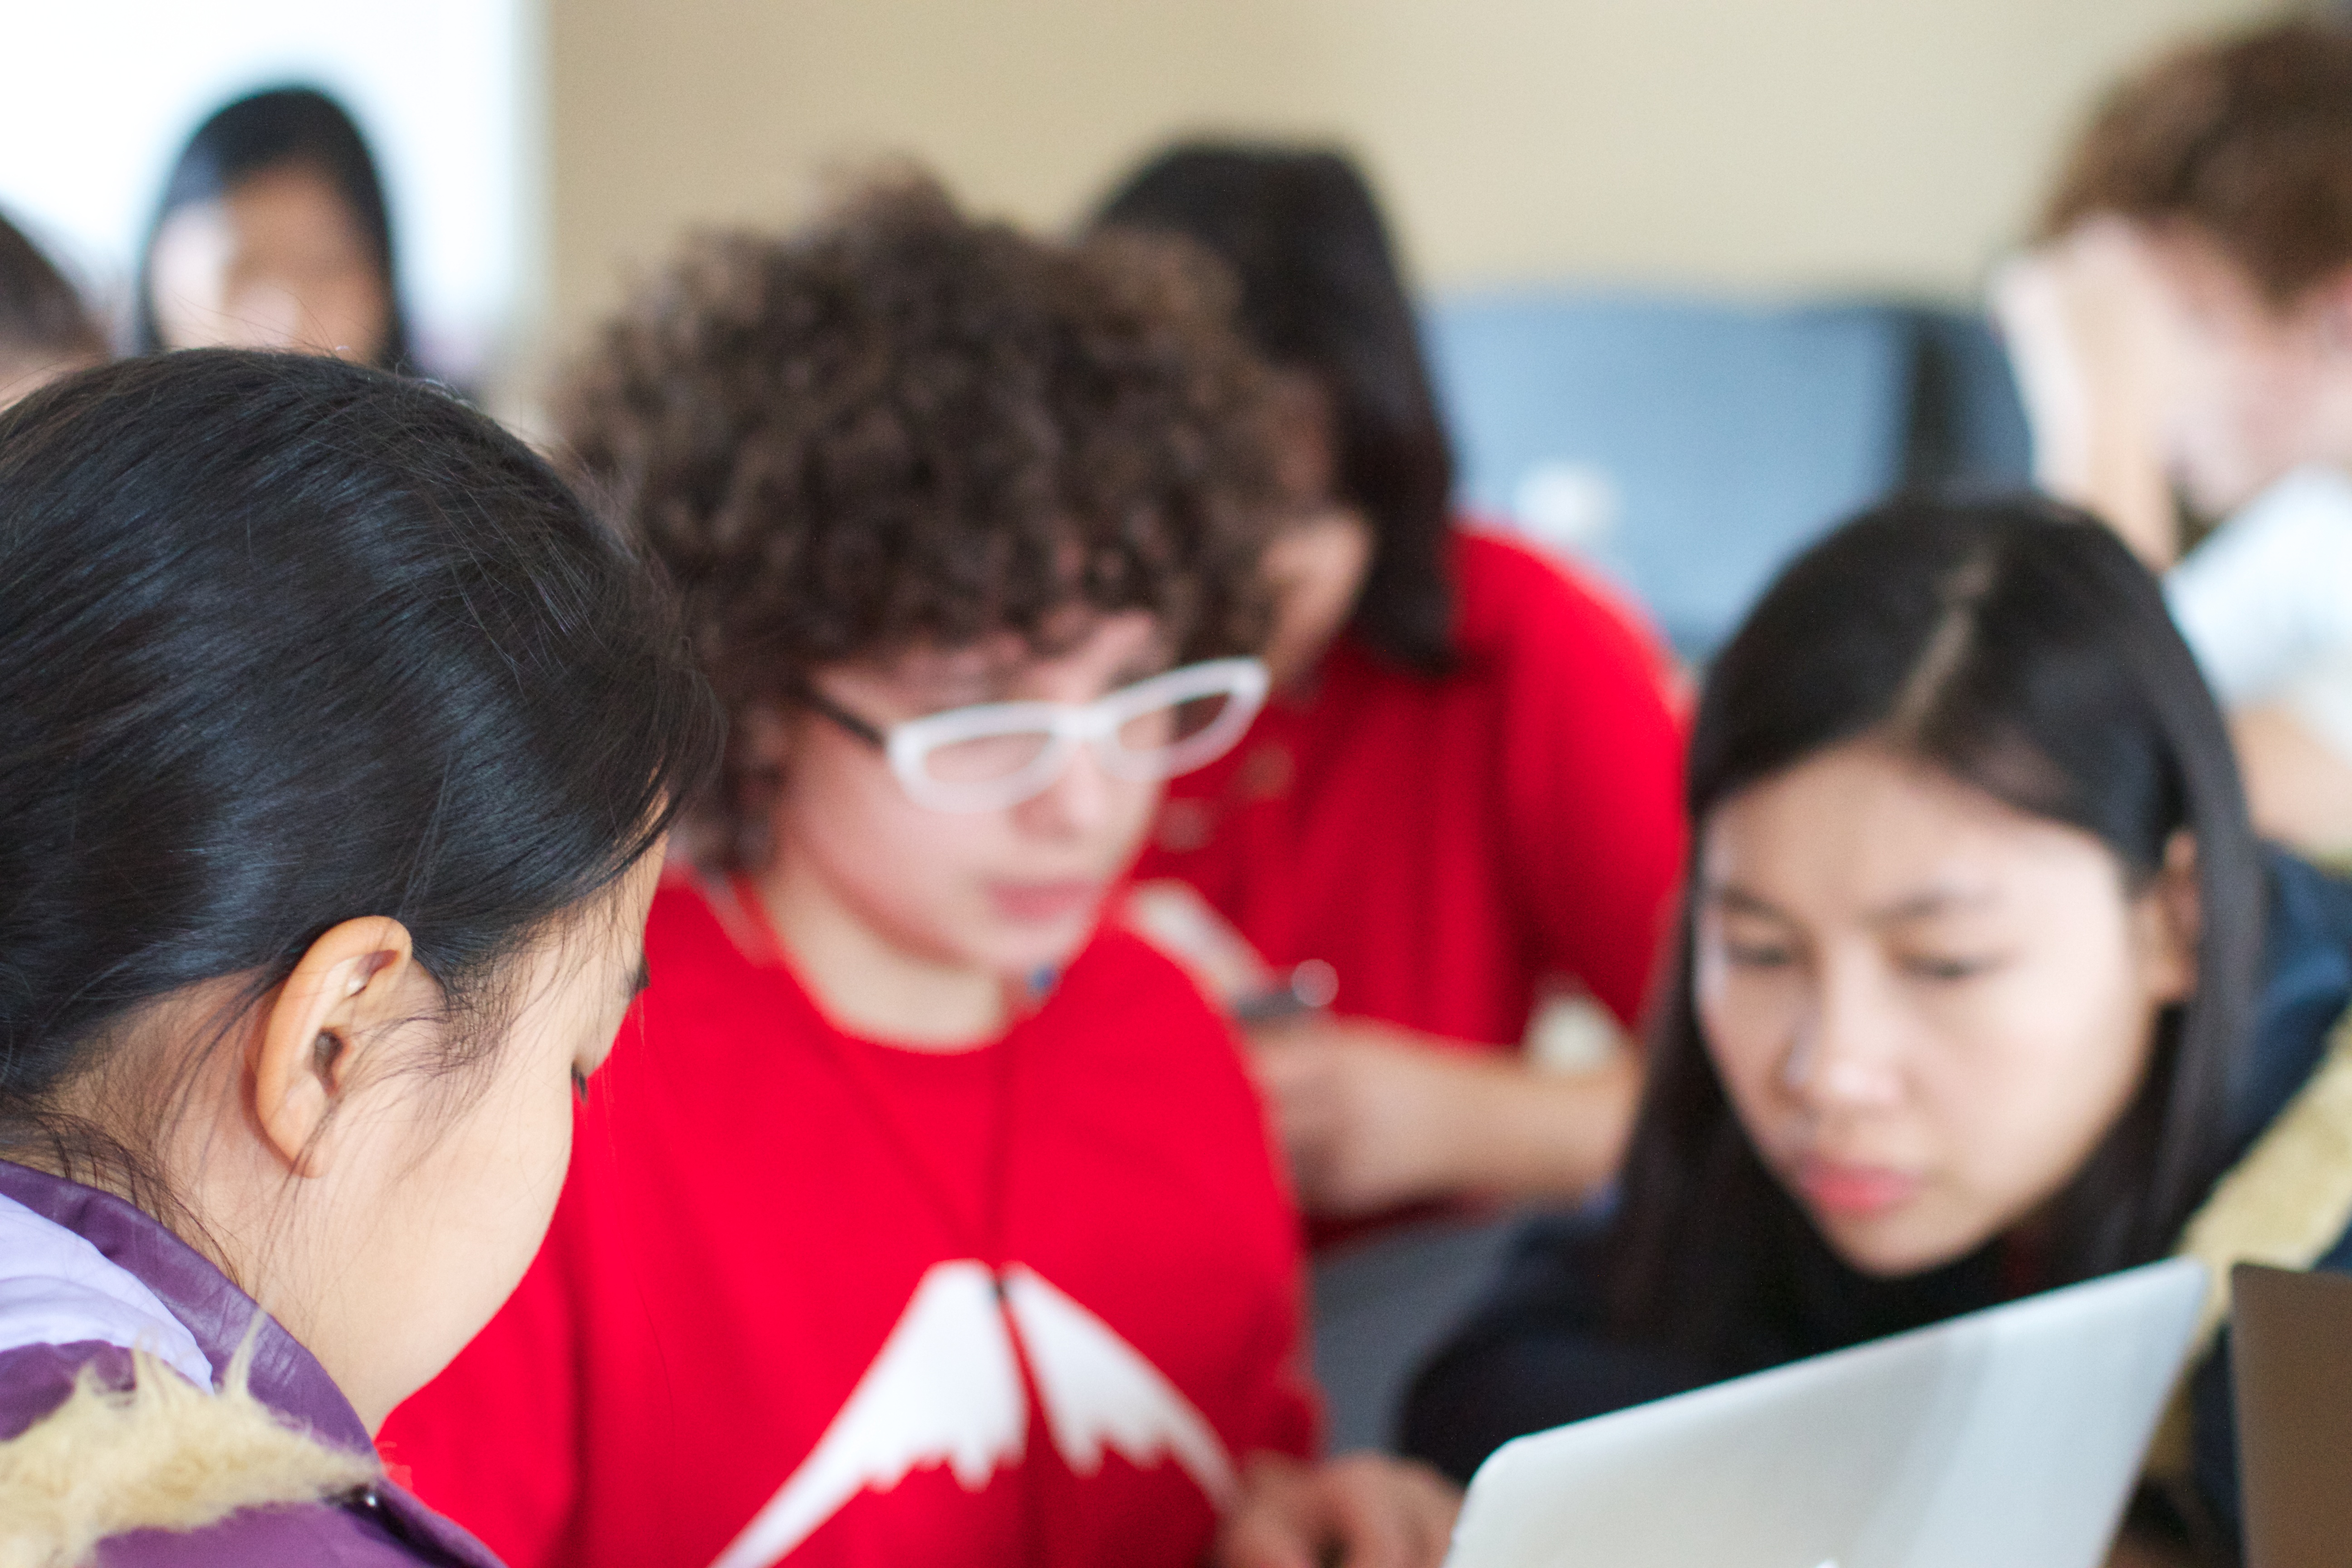
person, youth, student, child, conversation, education, learning, class, flatclass2013